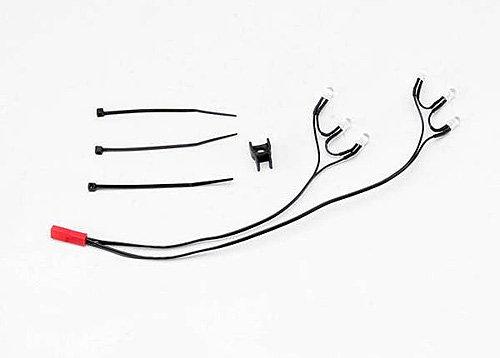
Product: Traxxas 5688 LED Lights and Rear Harness, Summit
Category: Toys & Games | Hobbies | Remote & App Controlled Vehicles & Parts | Remote & App Controlled Vehicle Parts
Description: This is for use on RC vehicles such as the Traxxas Summit; consult your user's manual for exact parts listings.
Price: $10.00
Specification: ProductDimensions:5.5x0.9x0.5inches|ItemWeight:0.8ounces|ShippingWeight:0.8ounces(Viewshippingratesandpolicies)|DomesticShipping:ItemcanbeshippedwithinU.S.|InternationalShipping:Thisitemisnoteligibleforinternationalshipping.LearnMore|ASIN:B001SETT9K|Itemmodelnumber:TRA5688|Manufacturerrecommendedage:15yearsandup